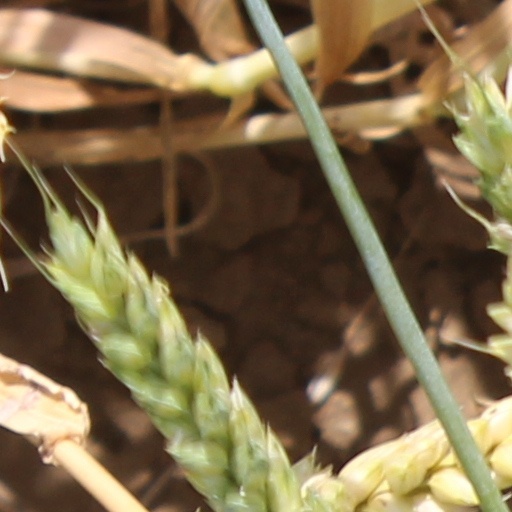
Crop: wheat